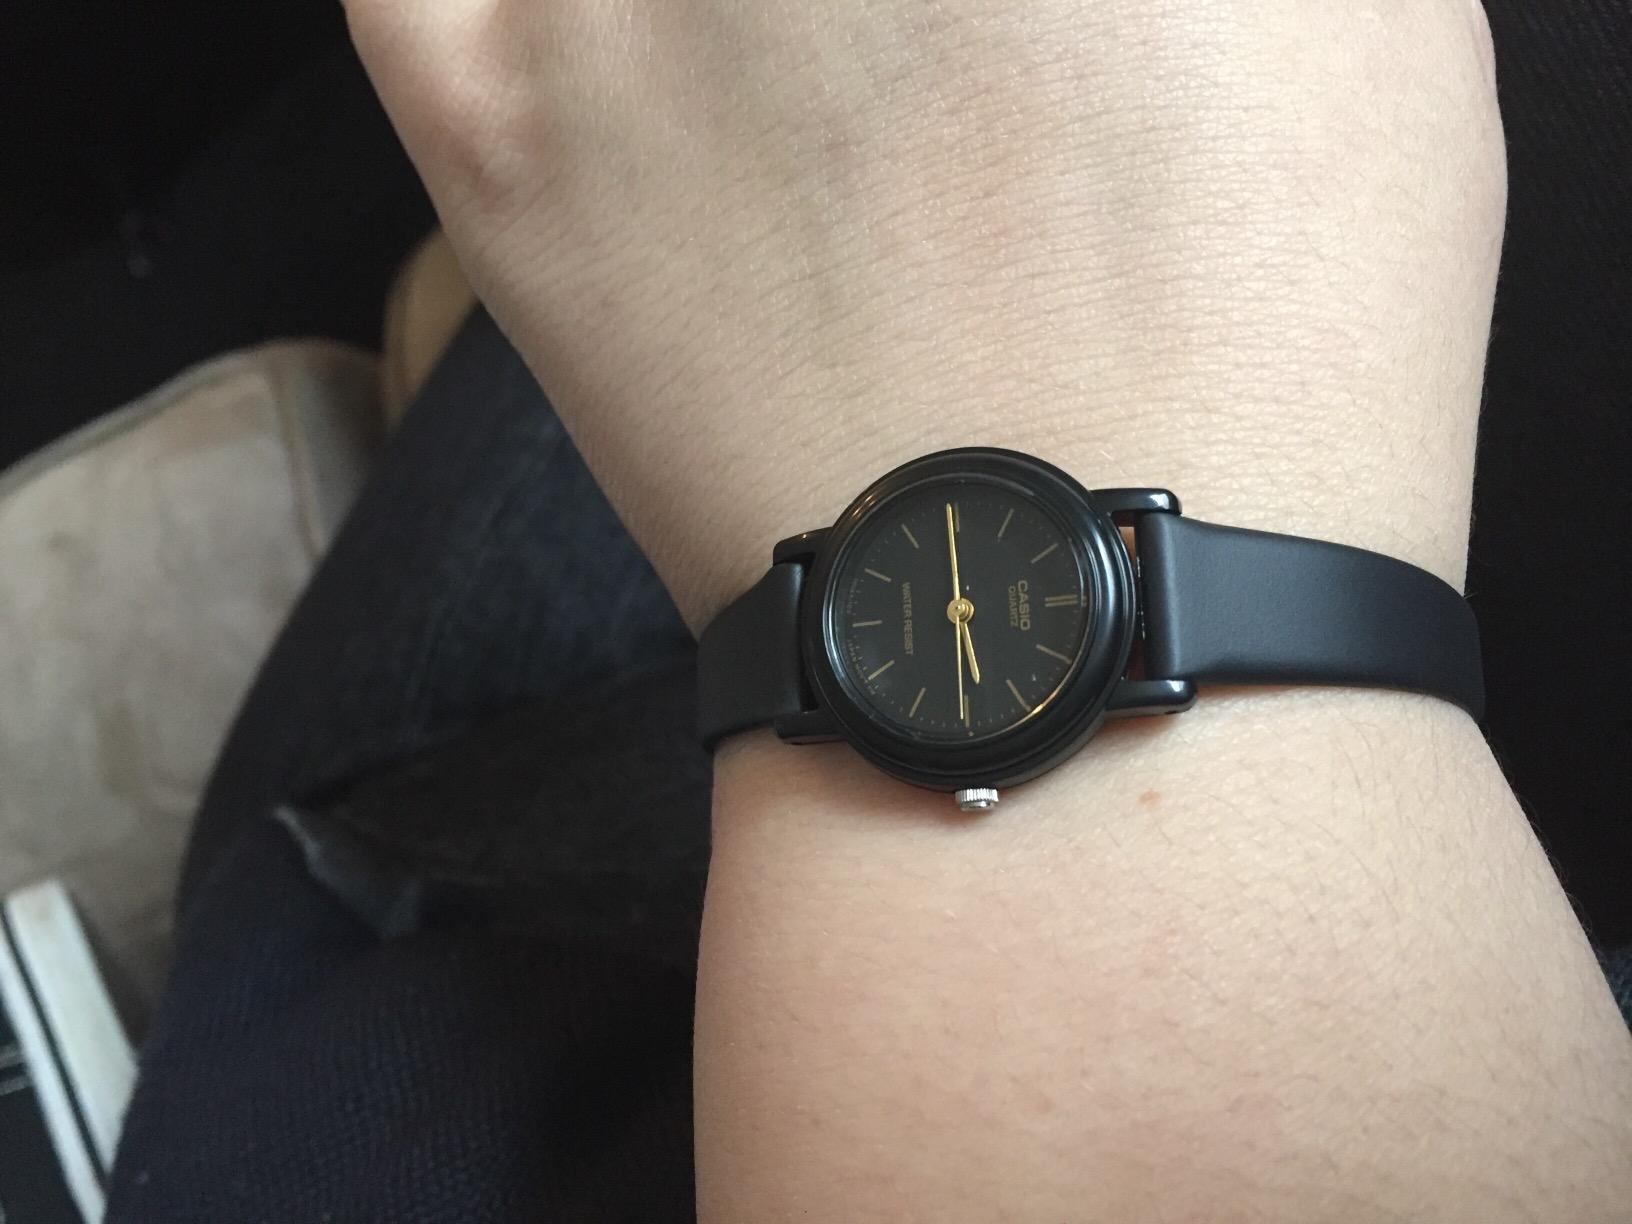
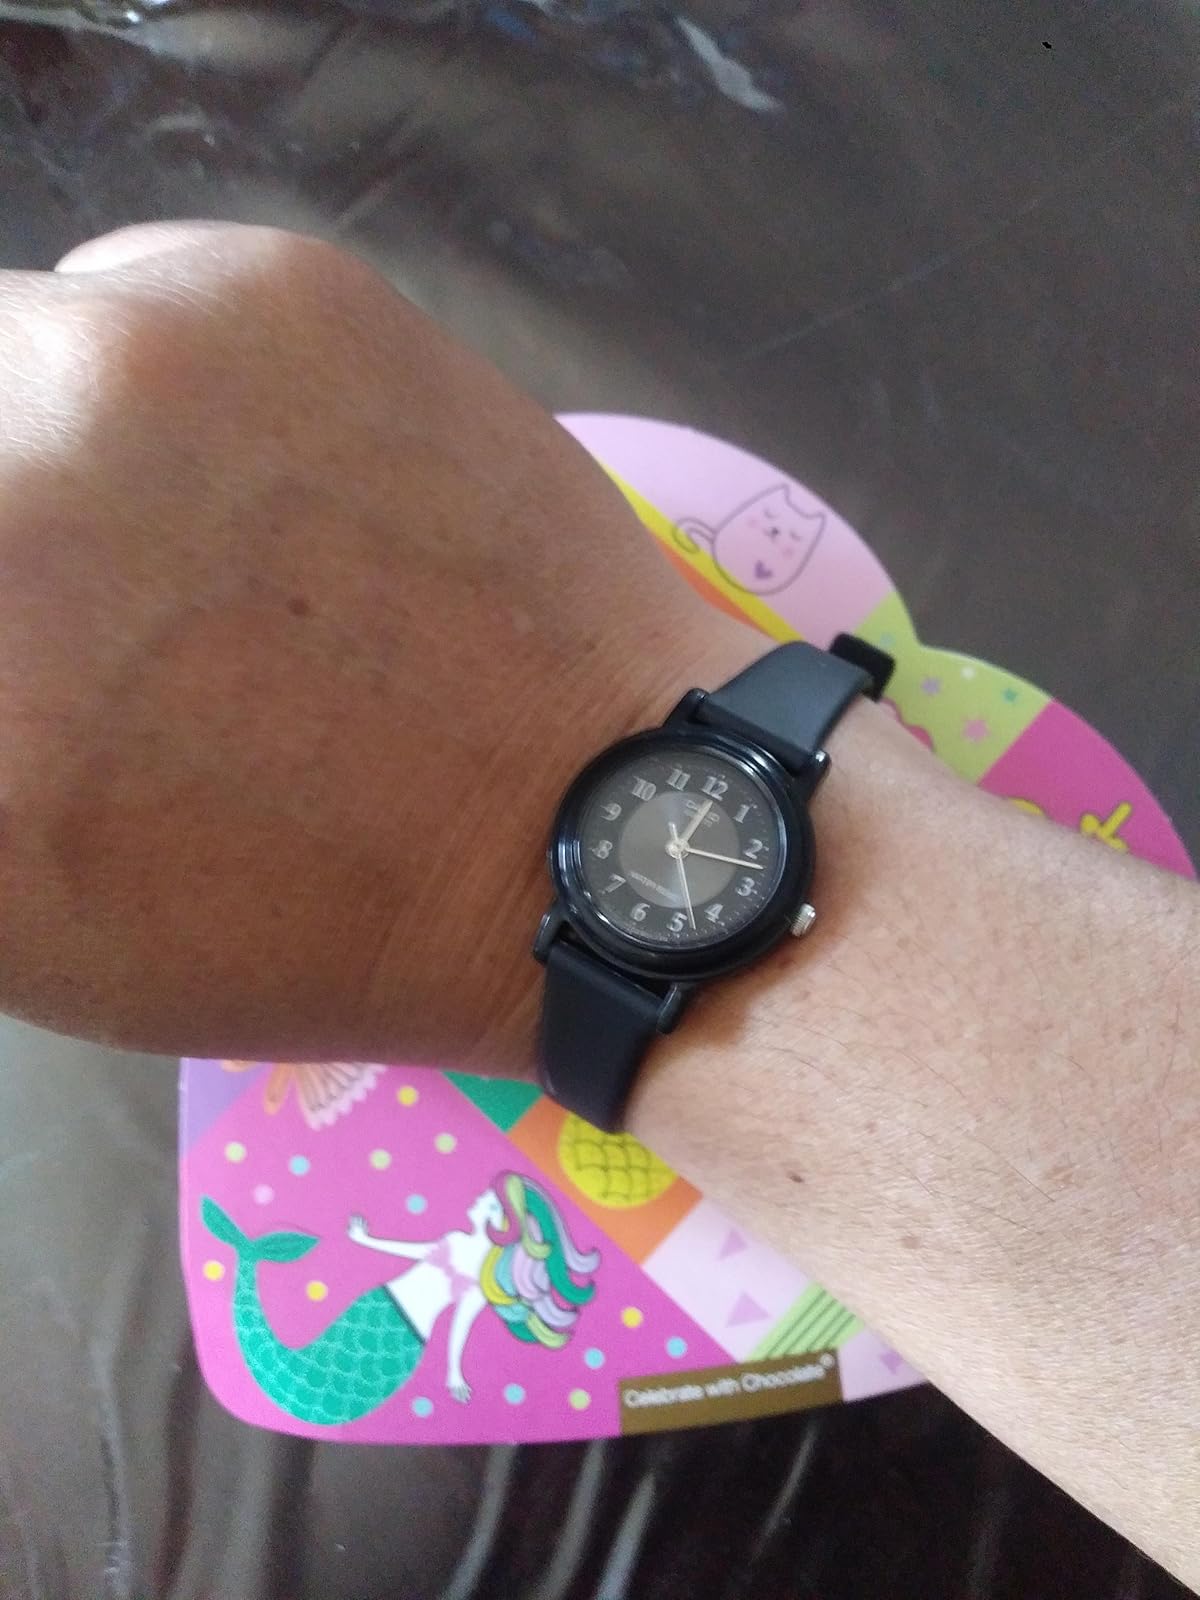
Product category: accessories_watch
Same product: no